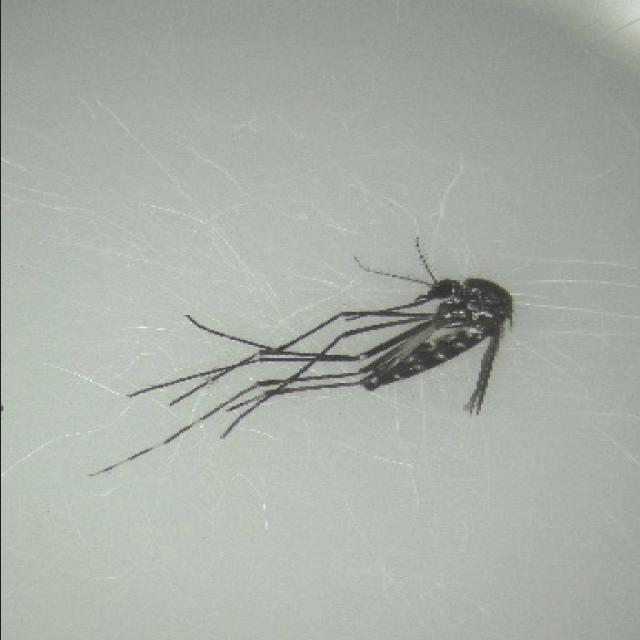
Species: aedes_albopictus